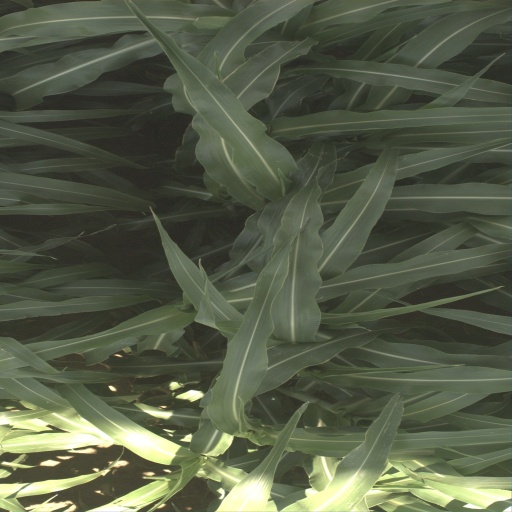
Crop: sorghum